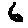
Label: 6